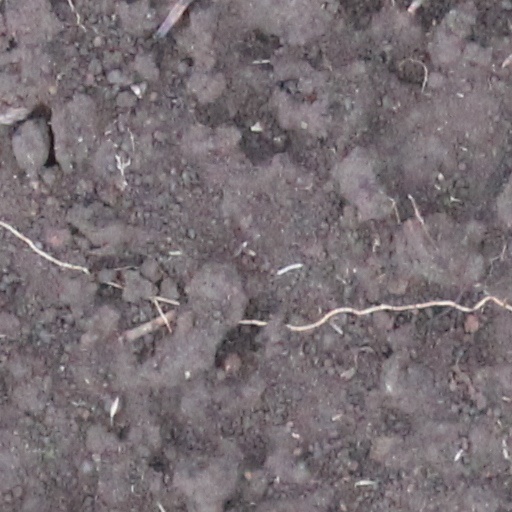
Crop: wheat